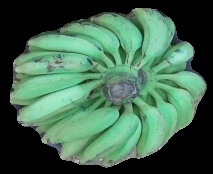
Variety: elakki-bale
Grade: grade3